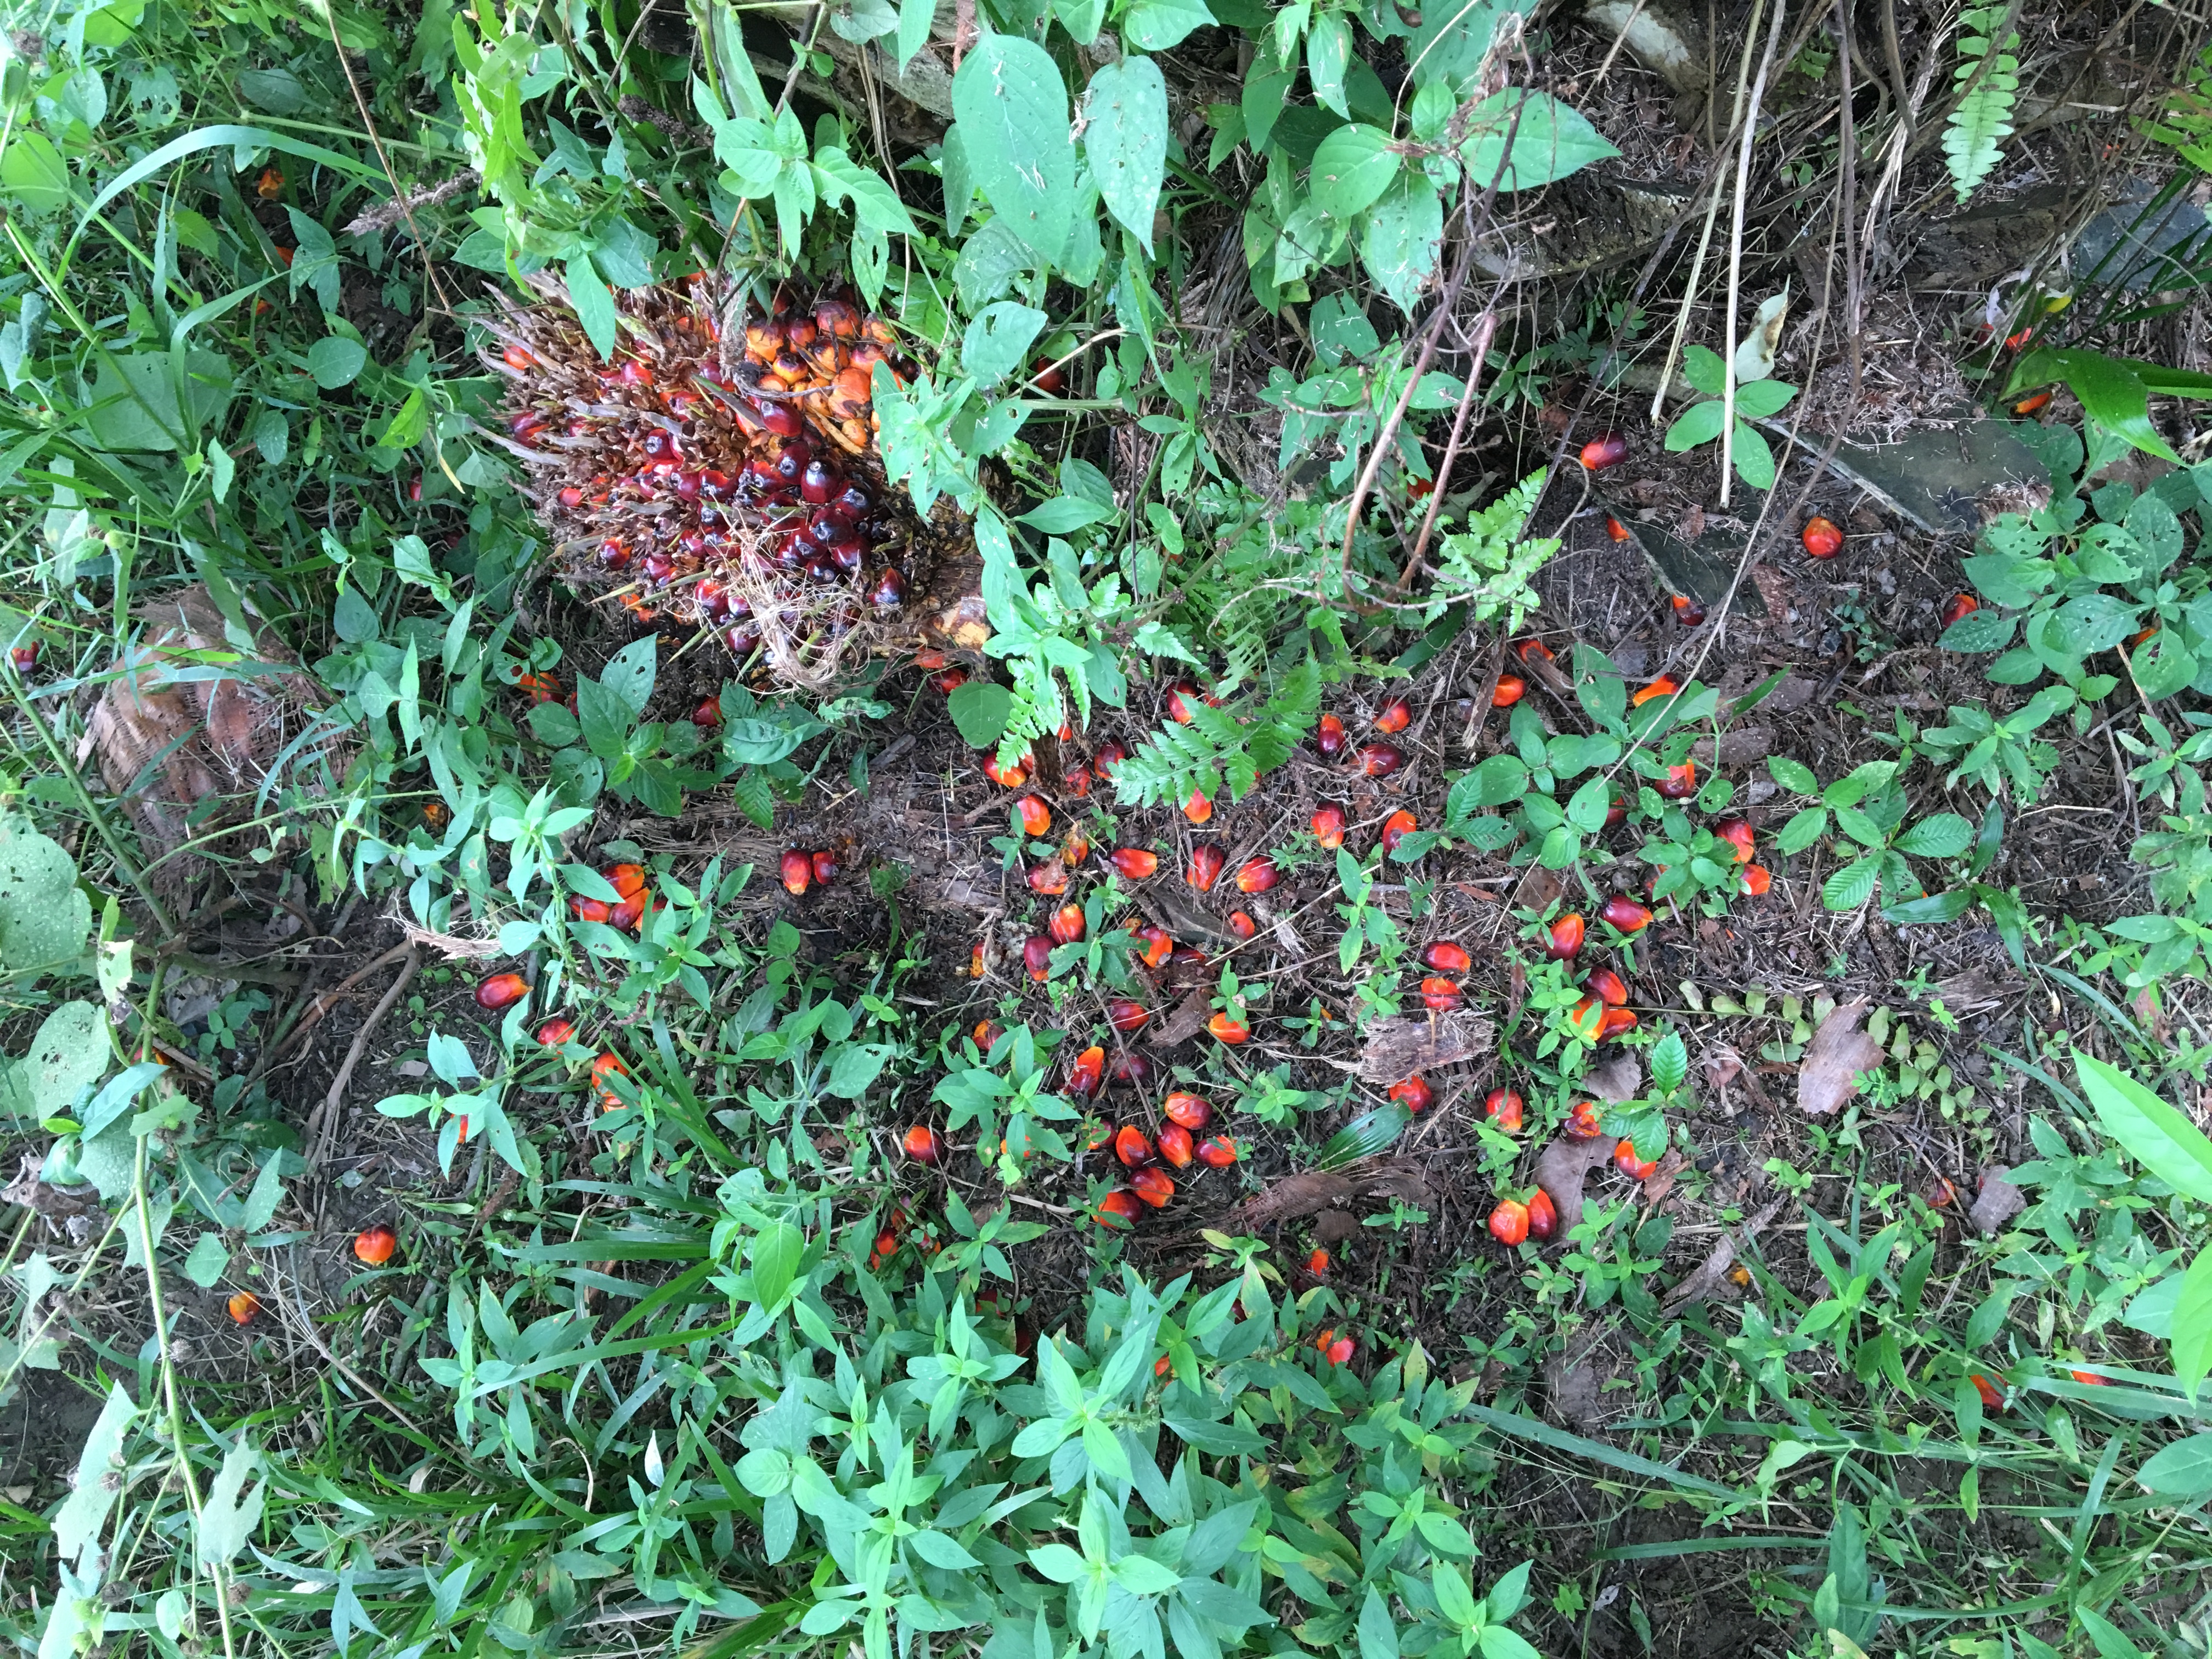
Ripeness: Ripe